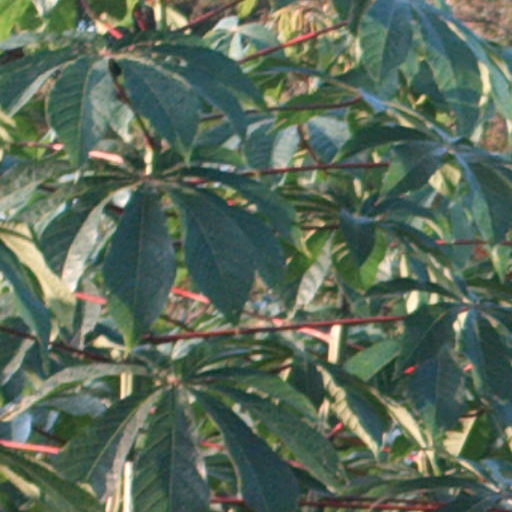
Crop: cassava